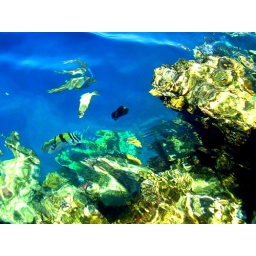
coralreef in red sea and some fish in the background